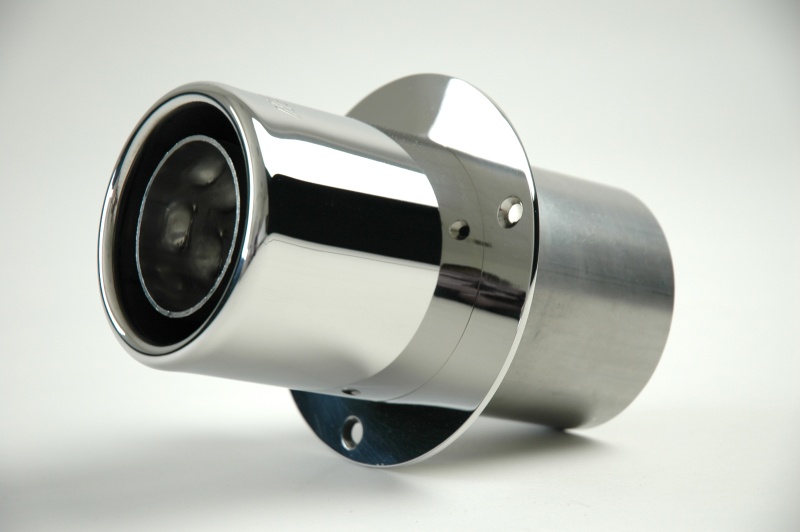
Gibson Marine Power Tip Muffler (Pair) Transom Mount - 4in Inlet/4in Length - Stainless
Gibson Power Tip Clamp on Marine Mufflers, Rolled Edge Tip, 4-in. inlet, 4-in. overall. Tested with minimal or no power loss. High quality, Stainless construction. OEM style transom or clamp on mount. Utilizes water to dampen the sound. Easy bolt-on installation. The Gibson Marine Mufflers have proven to reduce decibel ranges within and to surpass the 88db limits required by the California SAE J2005 Motorboat Sound Law without compromising power. Installation Instructions Warranty
Brand: Gibson
Category: Vehicles & Parts > Vehicle Parts & Accessories > Watercraft Parts & Accessories > Watercraft Exhaust Parts > Watercraft Mufflers & Parts